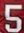
Number: 5